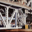
Label: bridge